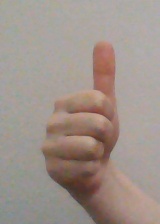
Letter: aleff